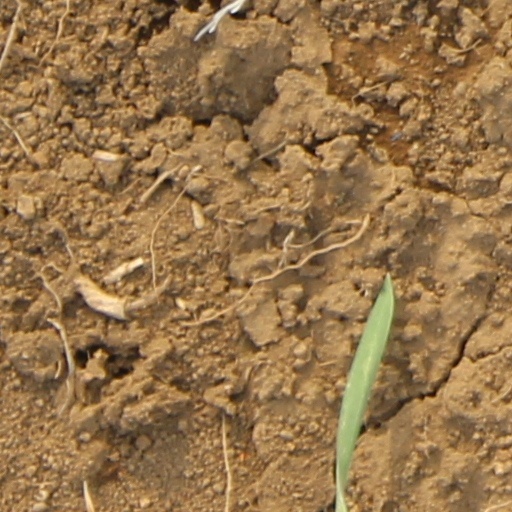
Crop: wheat